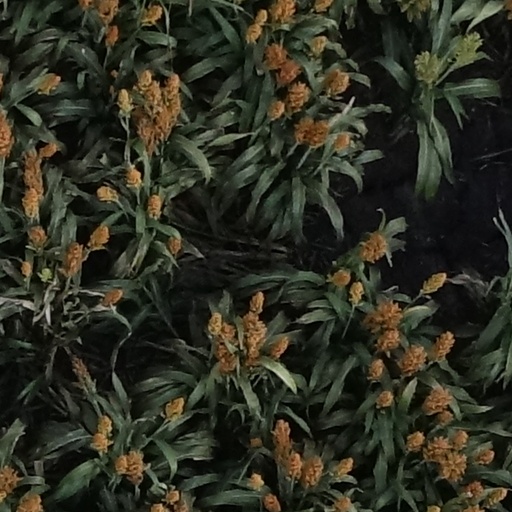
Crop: sorghum